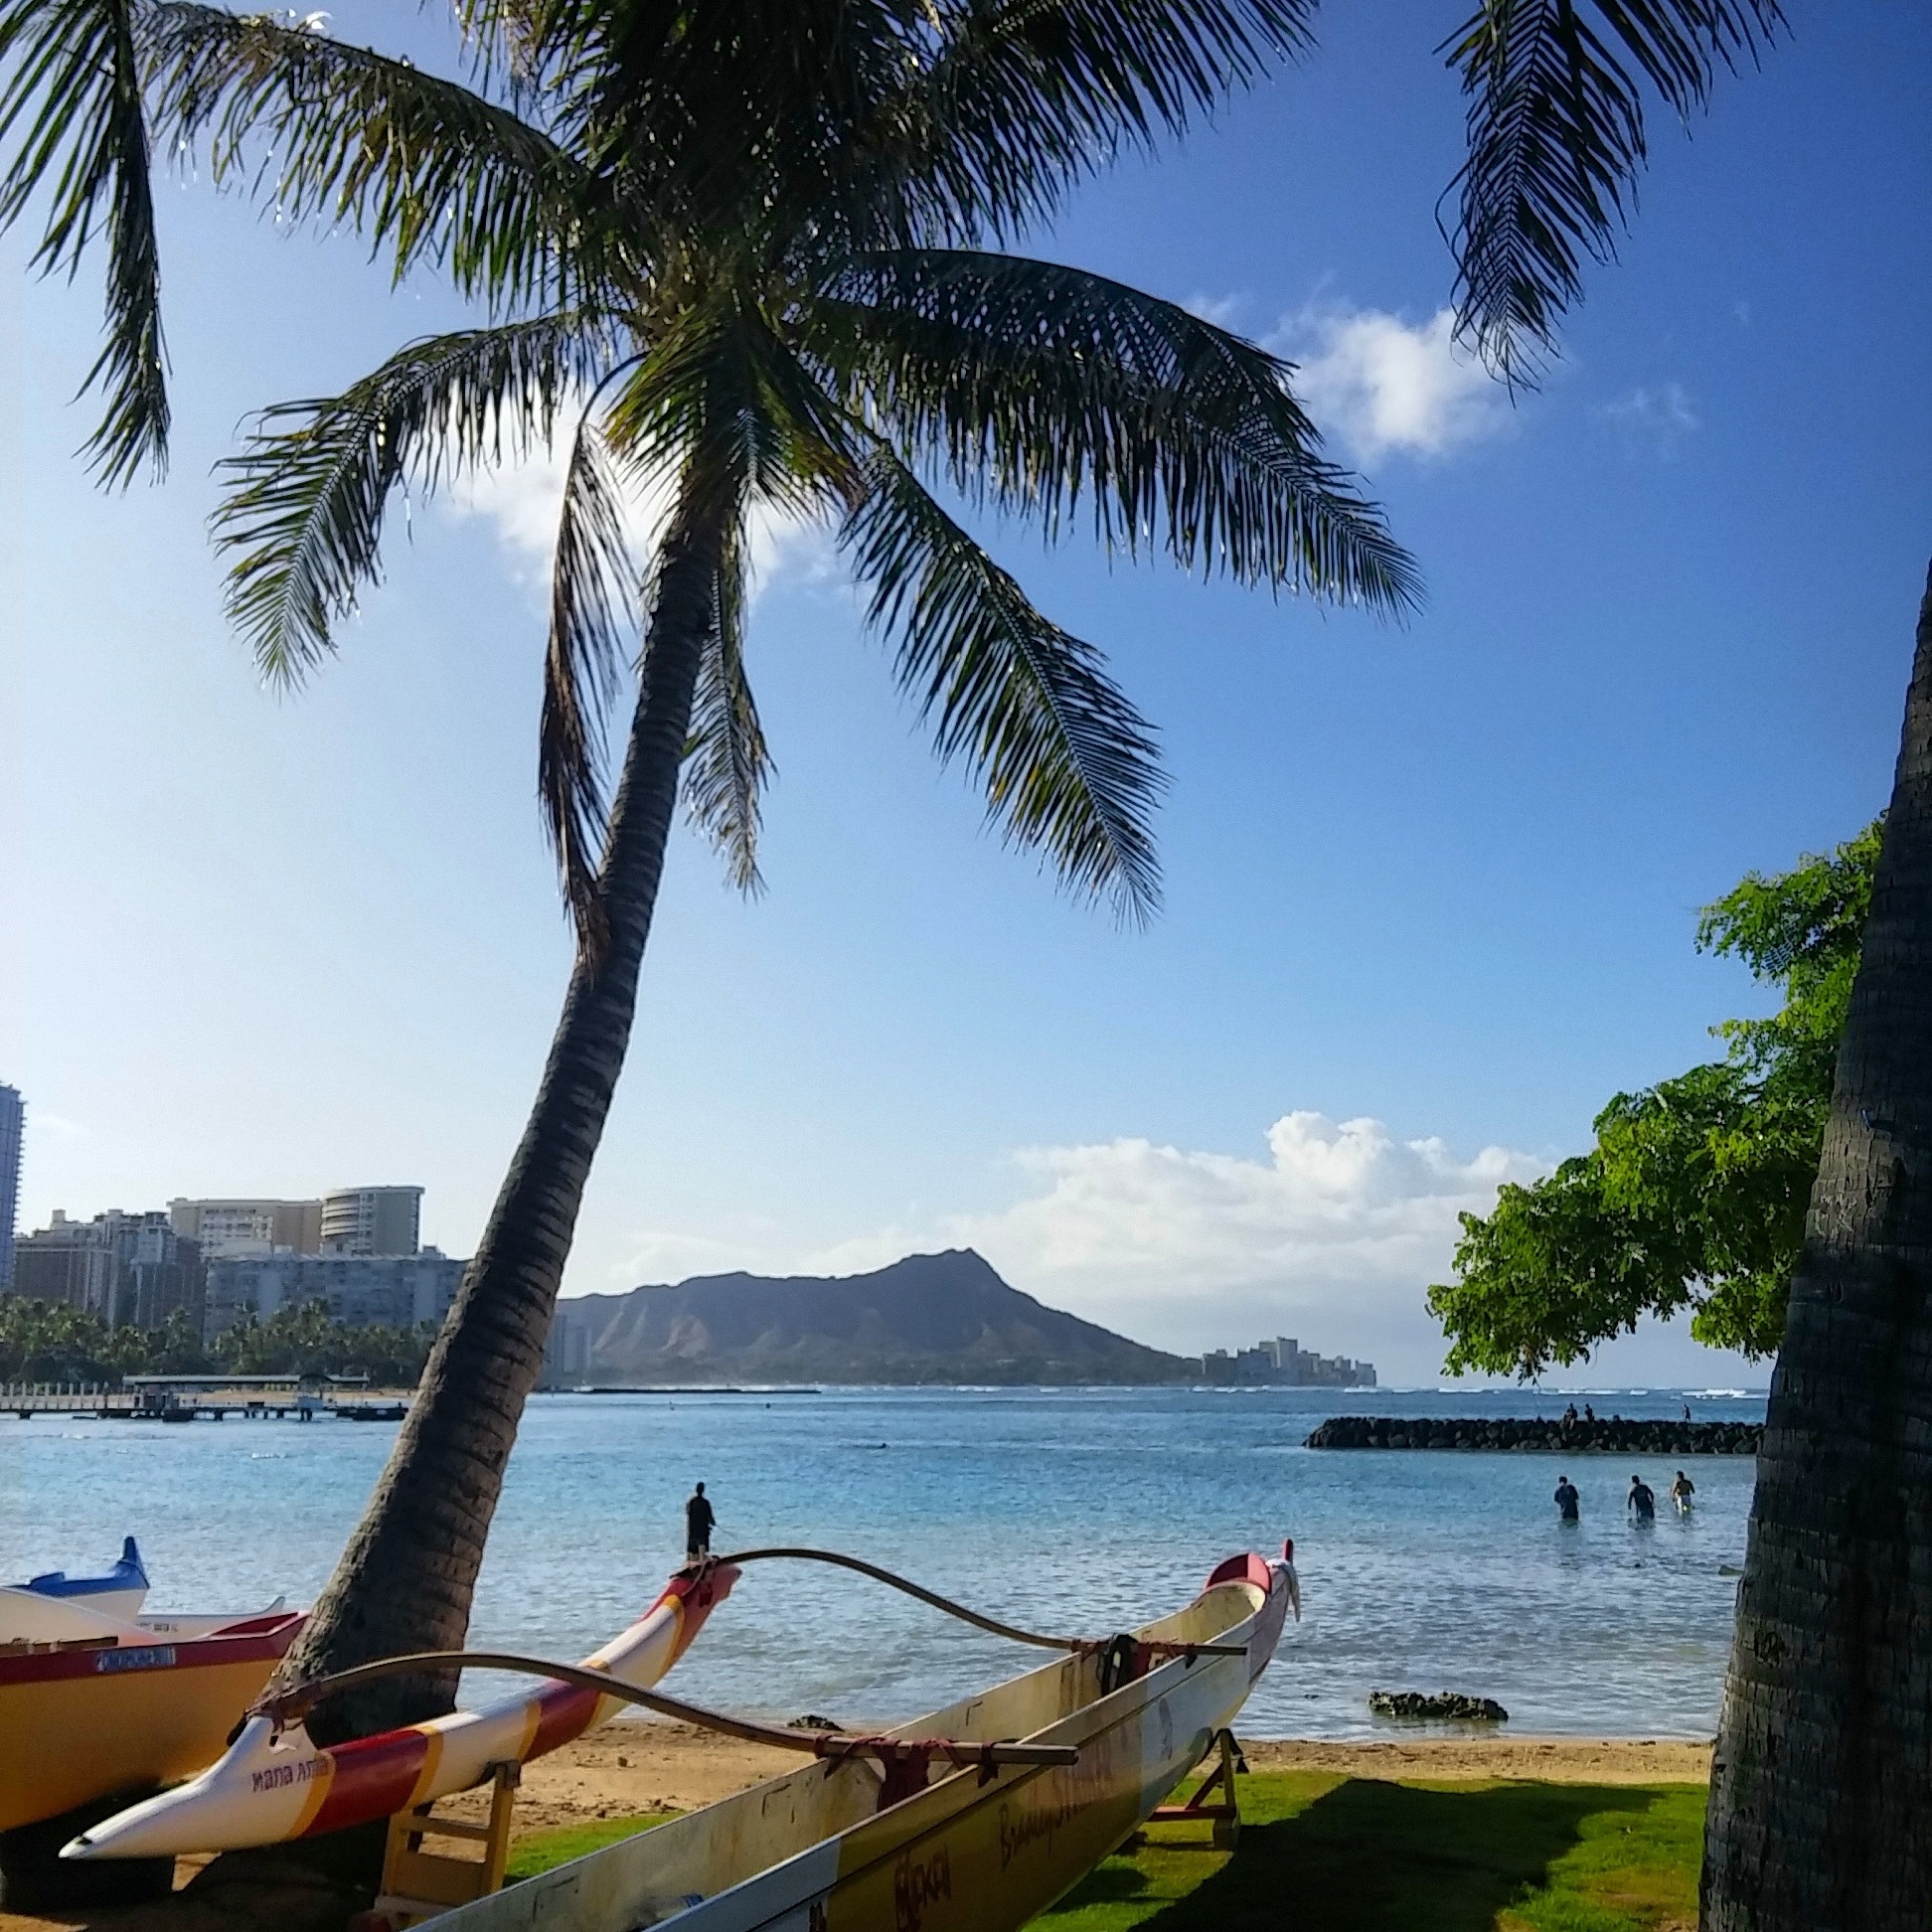
beach, landscape, sea, coast, tree, water, outdoor, ocean, mountain, boat, vacation, travel, vehicle, paradise, palm, tropical, bay, island, hawaii, tourism, body of water, tropic, boating, caribbean, exotic, watercraft, aloha, tropics, arecales, palm family